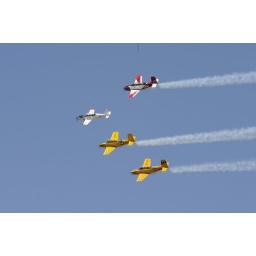
Pretty colors against a blue sky